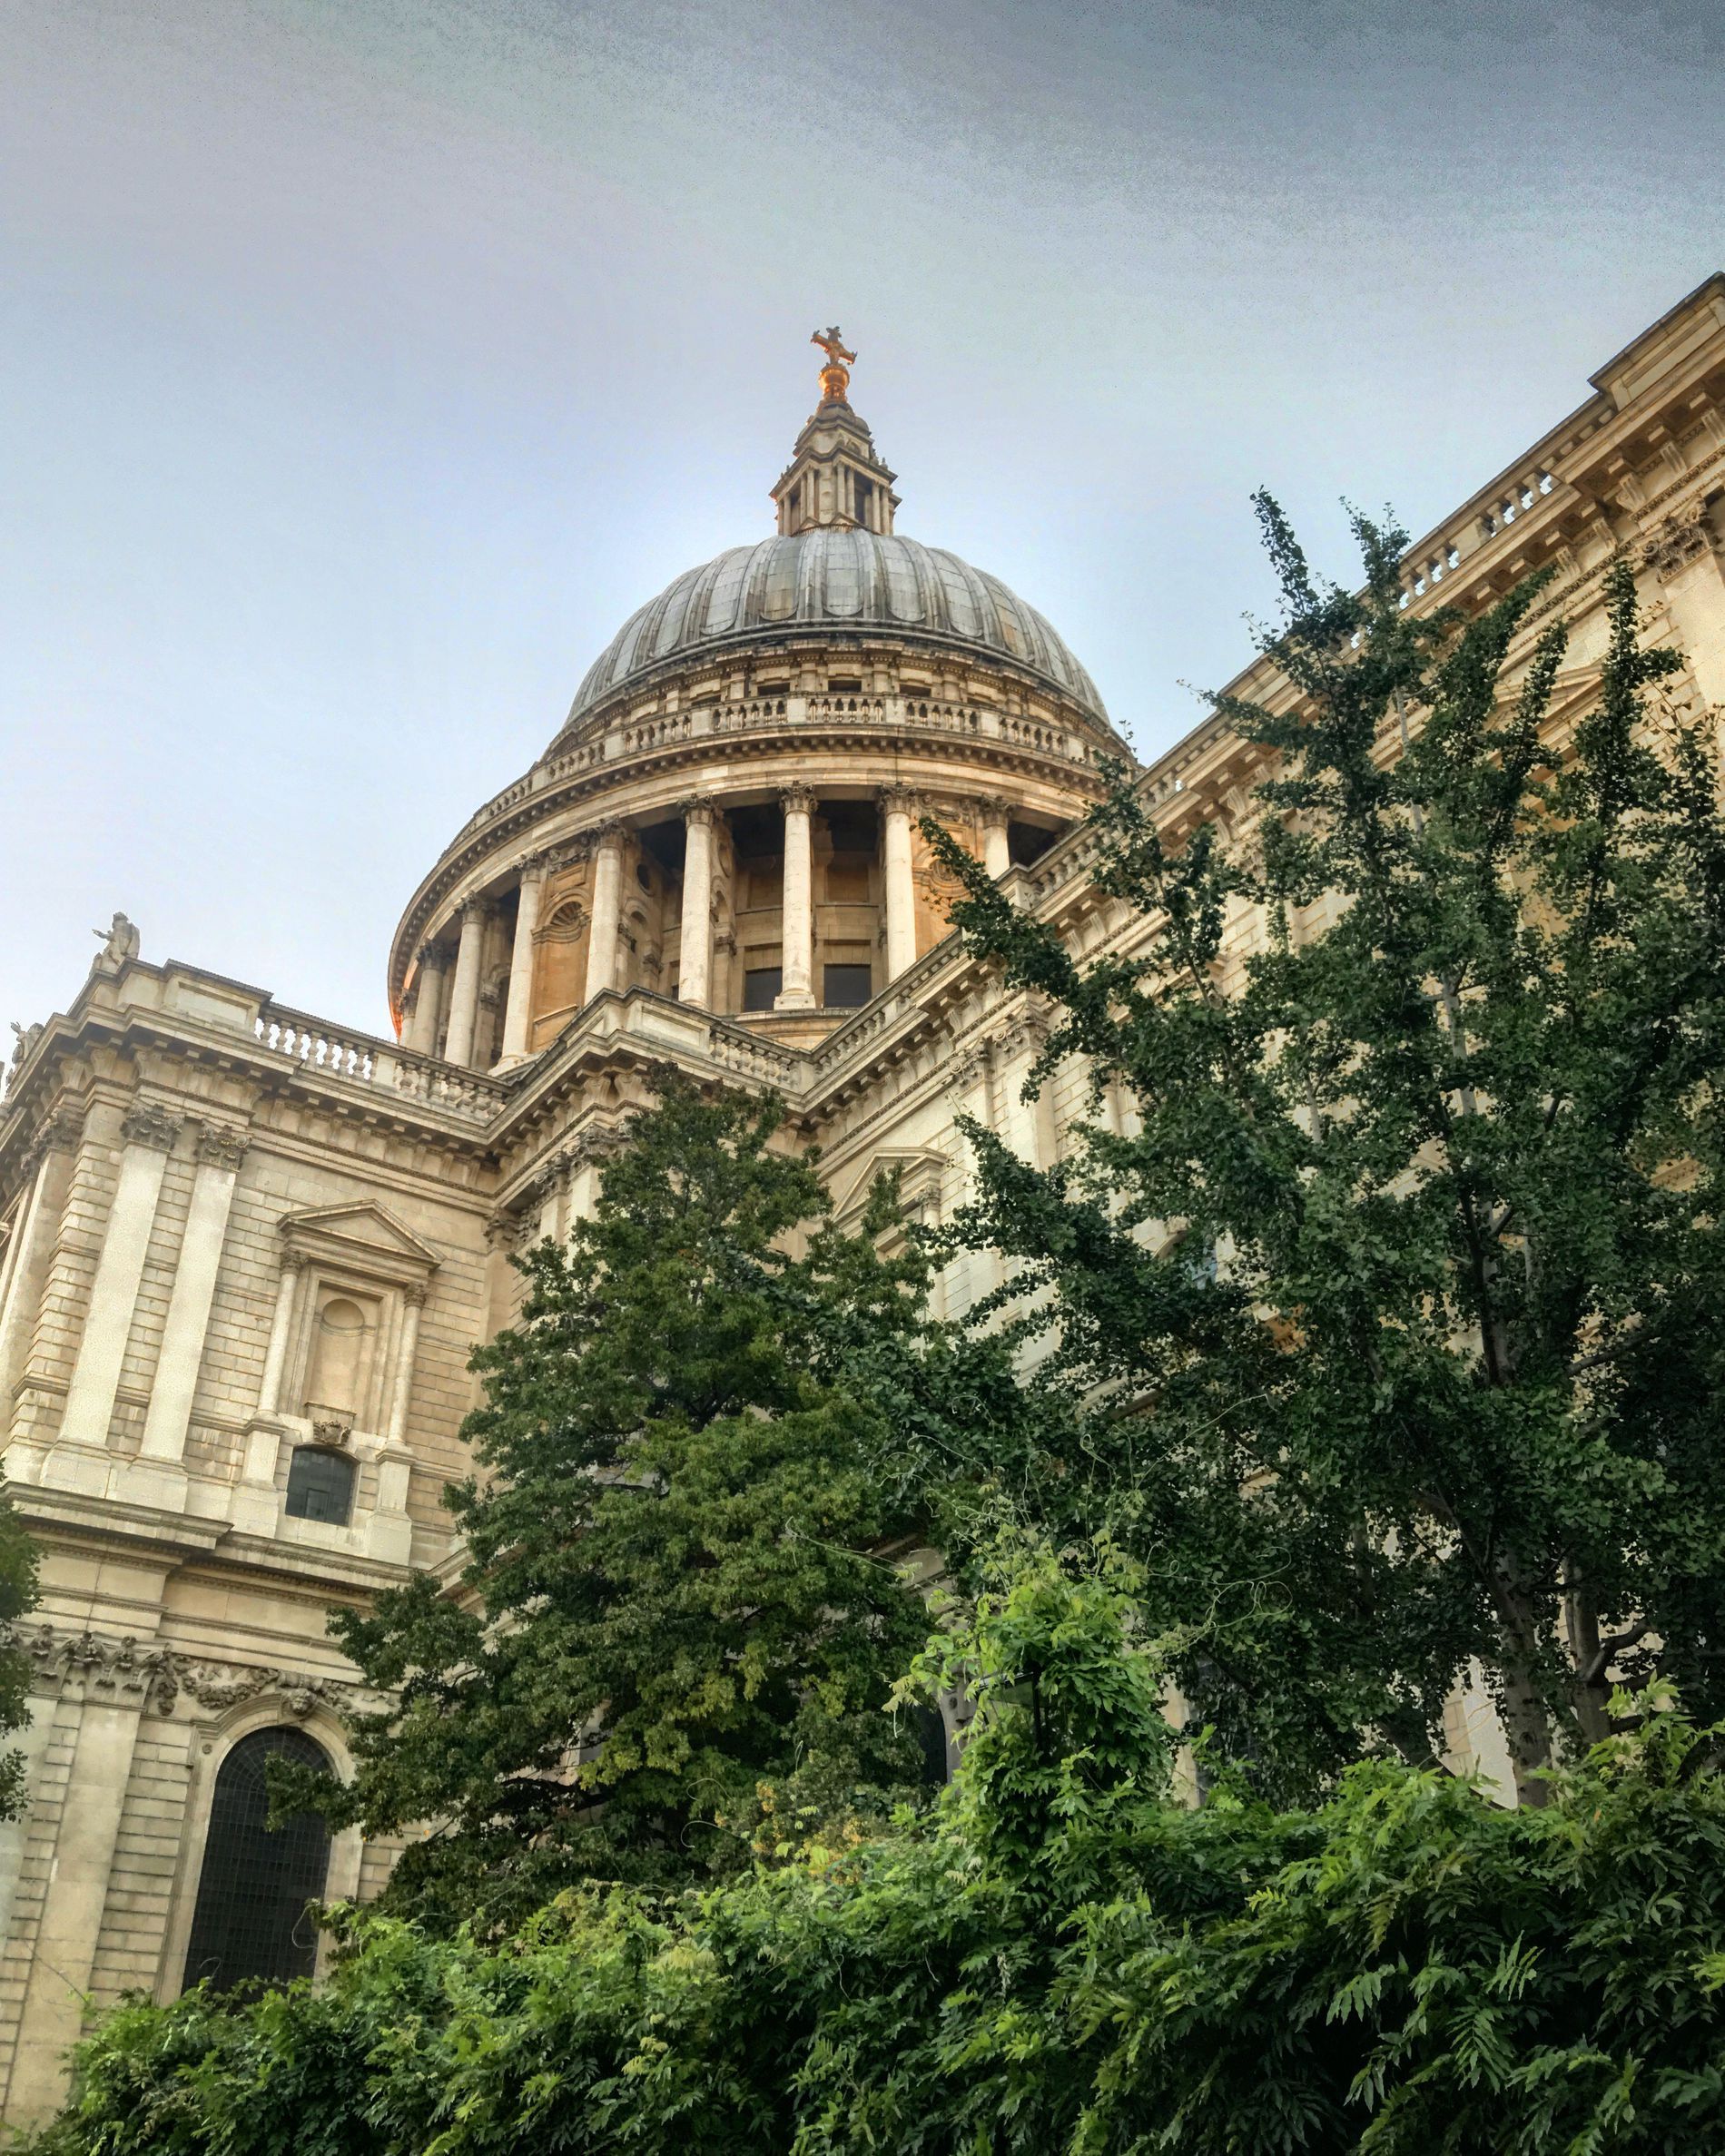
historical Church
this image is featuring a historical church with a very rich architect  , a dome is showing it have a lot of delicate details and motifs, a cross on the top of the dome is visible, in front of the building several trees are showing a  hiding a big part of the church form the lower right side of the photograph and the sky is clear from the background
a low angle wide shot of a historical church surrounded by green trees , the sky is pale defused the natural sunlight in the photograph highlighting the details of the building and creates a contrast with the deep green trees, the low angle is highlighting how big and tall is the church
Labels: Architecture, Building, Church, Landmark, St. Paul Cathedral, Person, Sky, Trees
Camera: Apple iPhone 7
Lens: iPhone 7 back camera 3.99mm f/1.8
Aperture: F1.8
Exposure: 1/54 sec
ISO: 20
Focal length: 3.99